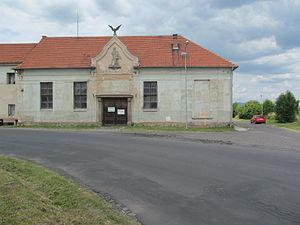
Veltěže est une commune du district de Louny, dans la région d'Ústí nad Labem, en République tchèque. Sa population s'élevait à 408 habitants en 2018.